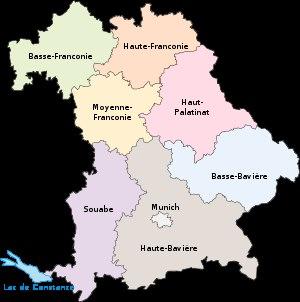
La Bavière, officiellement appelée État libre de Bavière, est située dans le Sud-Est de l'Allemagne et est un des seize Länder allemands. Sa capitale est Munich. Elle est nommée Boiaria, Bajuvaria ou simplement Bavaria en latin, Bayern en allemand. Ces noms viennent du peuple des Bavarii ou Baiuvarii qui l’ont occupée. La population se compose de 12,6 millions d’habitants, soit 16 % de la population fédérale allemande, dont 1,2 million d’étrangers, soit 10 % de la population du Land.